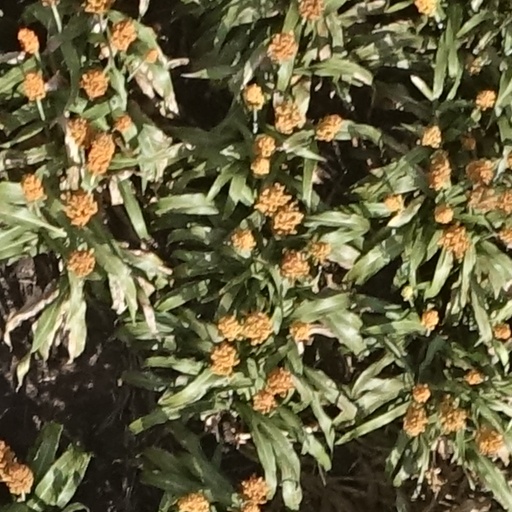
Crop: sorghum